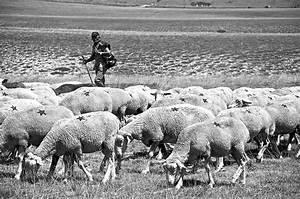
sheep